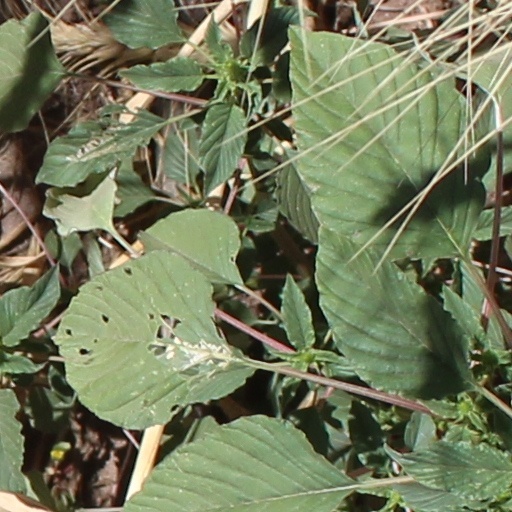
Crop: wheat